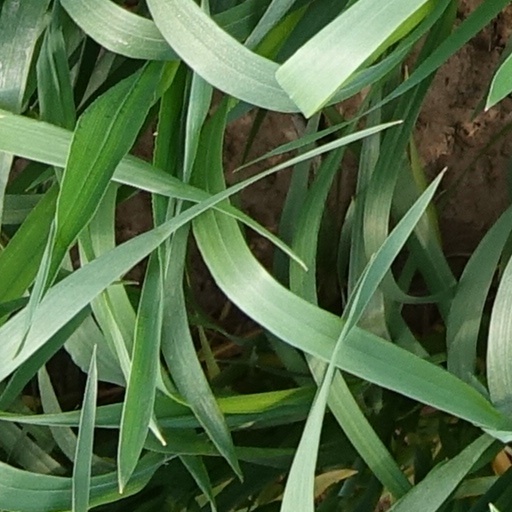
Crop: wheat